Kolomna Speed Skating Center

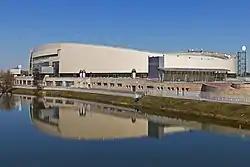
Outside view

The Kolomna Speed Skating Center (Russian: Коломенский центр конькобежного спорта) is a 6,150-seat indoor speed skating oval in Kolomna, Russia, also known as the Kometa Ice Rink. It opened in May 2006.